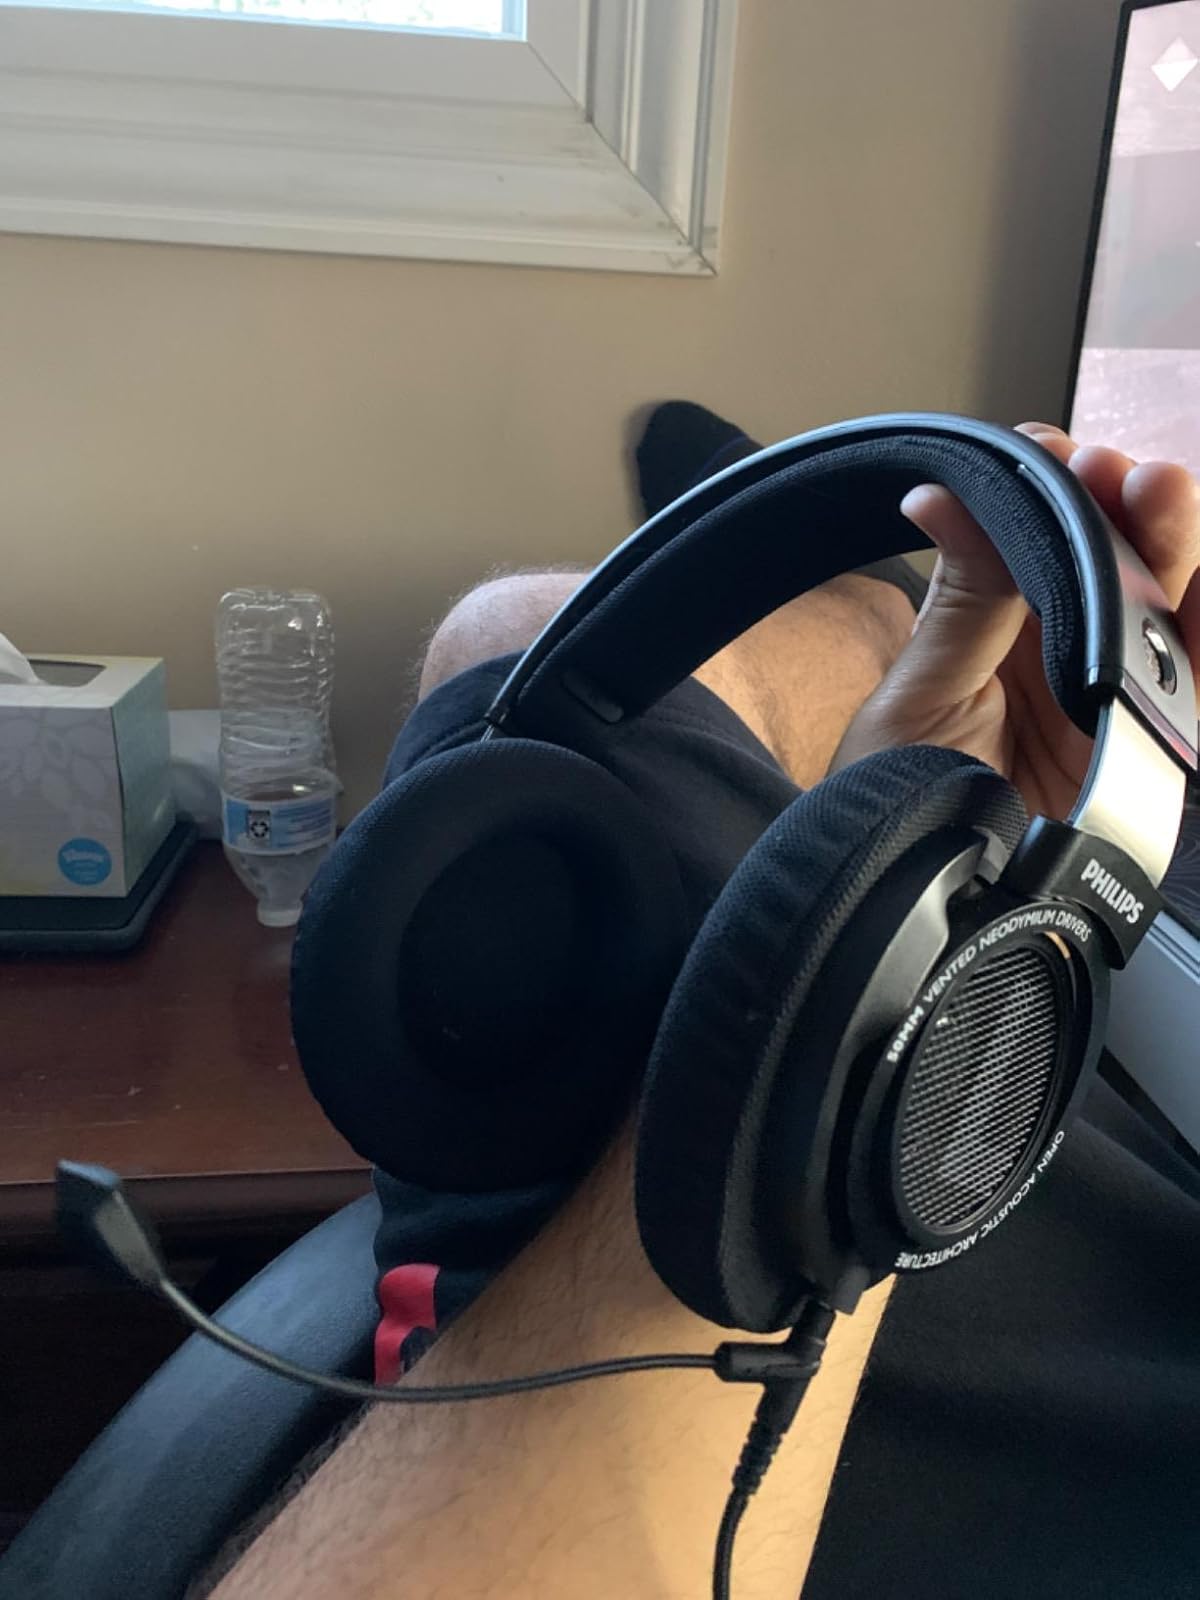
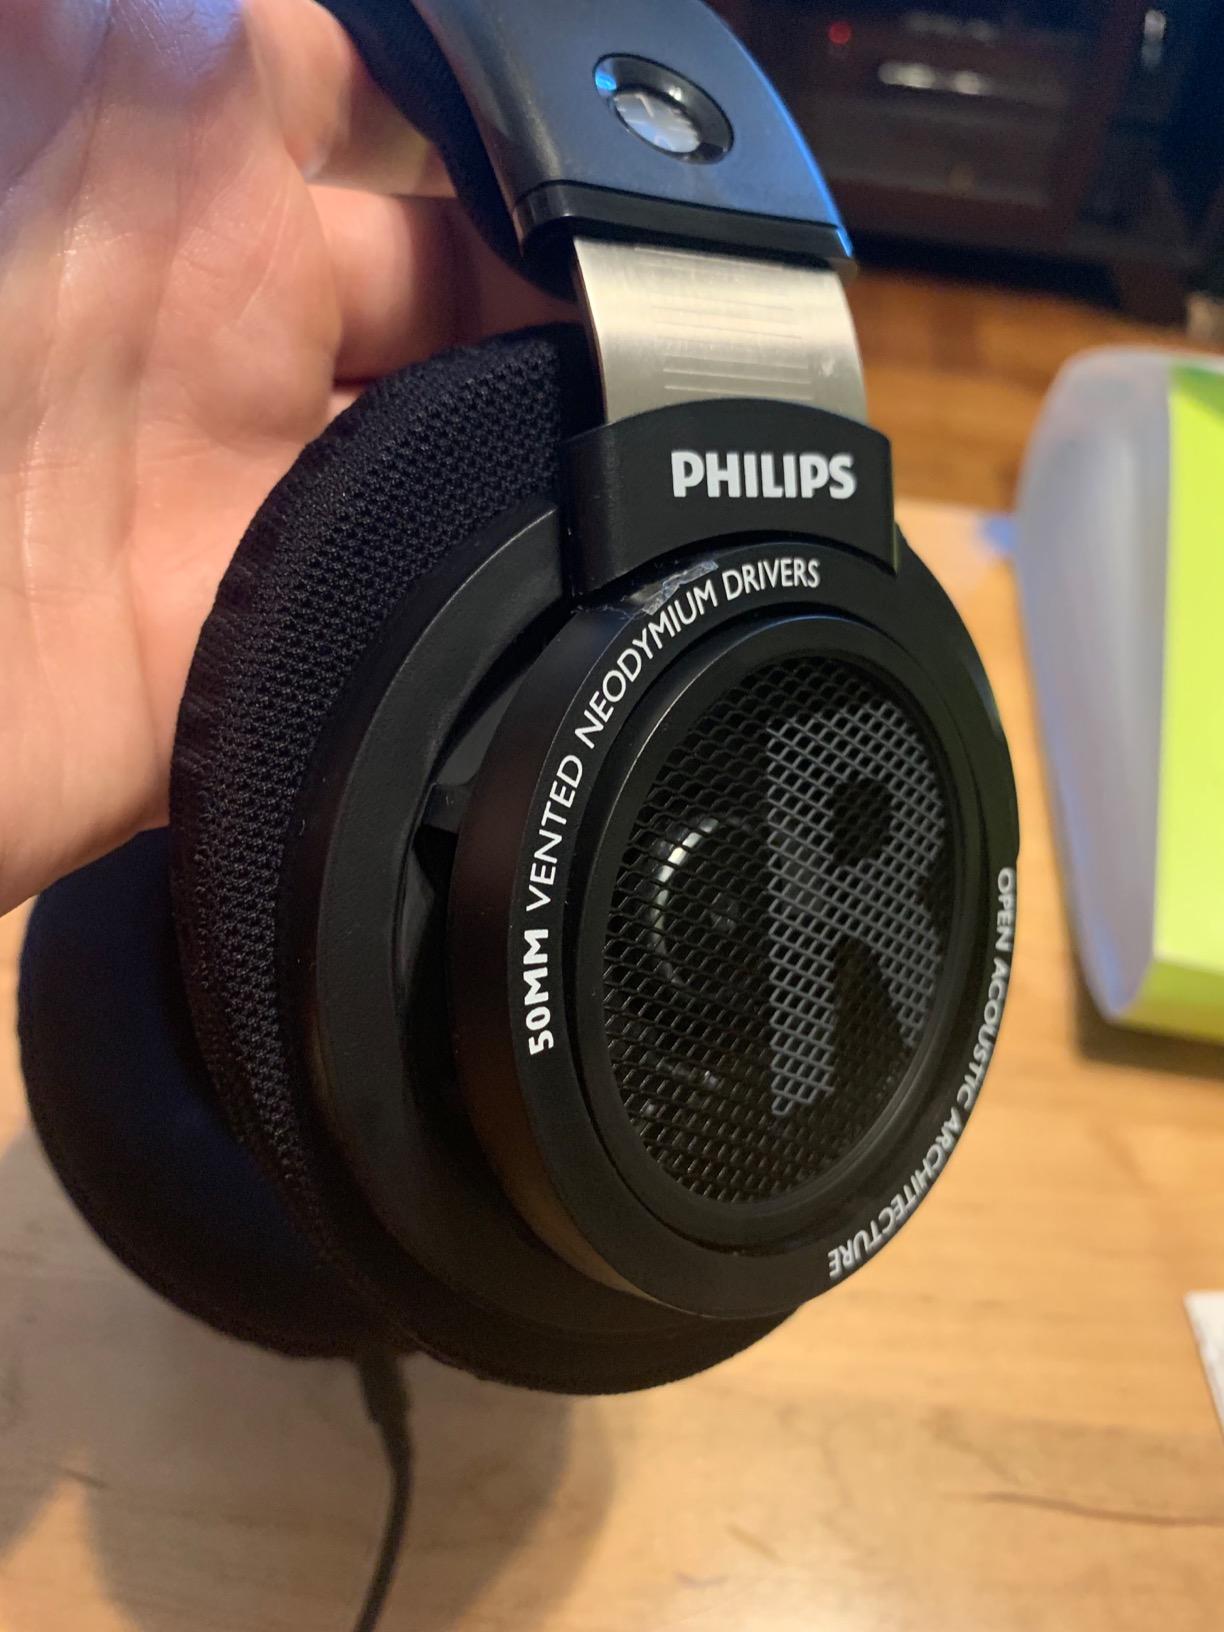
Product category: headphones
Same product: yes